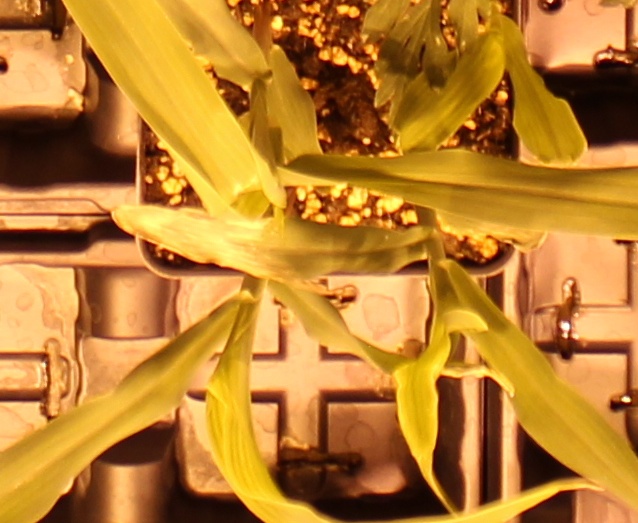
Label: Corn